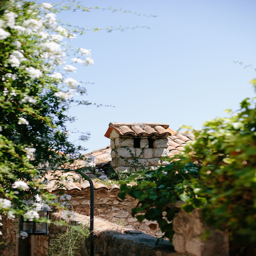
if you 're planning a vacation first , we 're jealous and we want to come along .